Eddie Dove

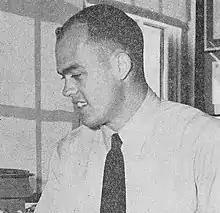

Dove served in the United States Army's XV Corps as a typist. Dove served two weeks out of the year for the XV Corps starting in 1959.